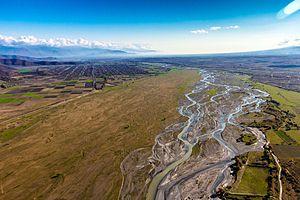
L'Alazani est une rivière du Caucase et un affluent du fleuve Koura. Une partie forme la frontière entre la Géorgie et l'Azerbaïdjan.